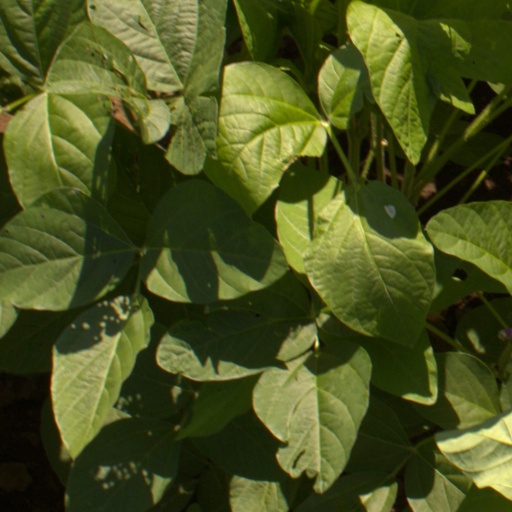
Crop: soybean